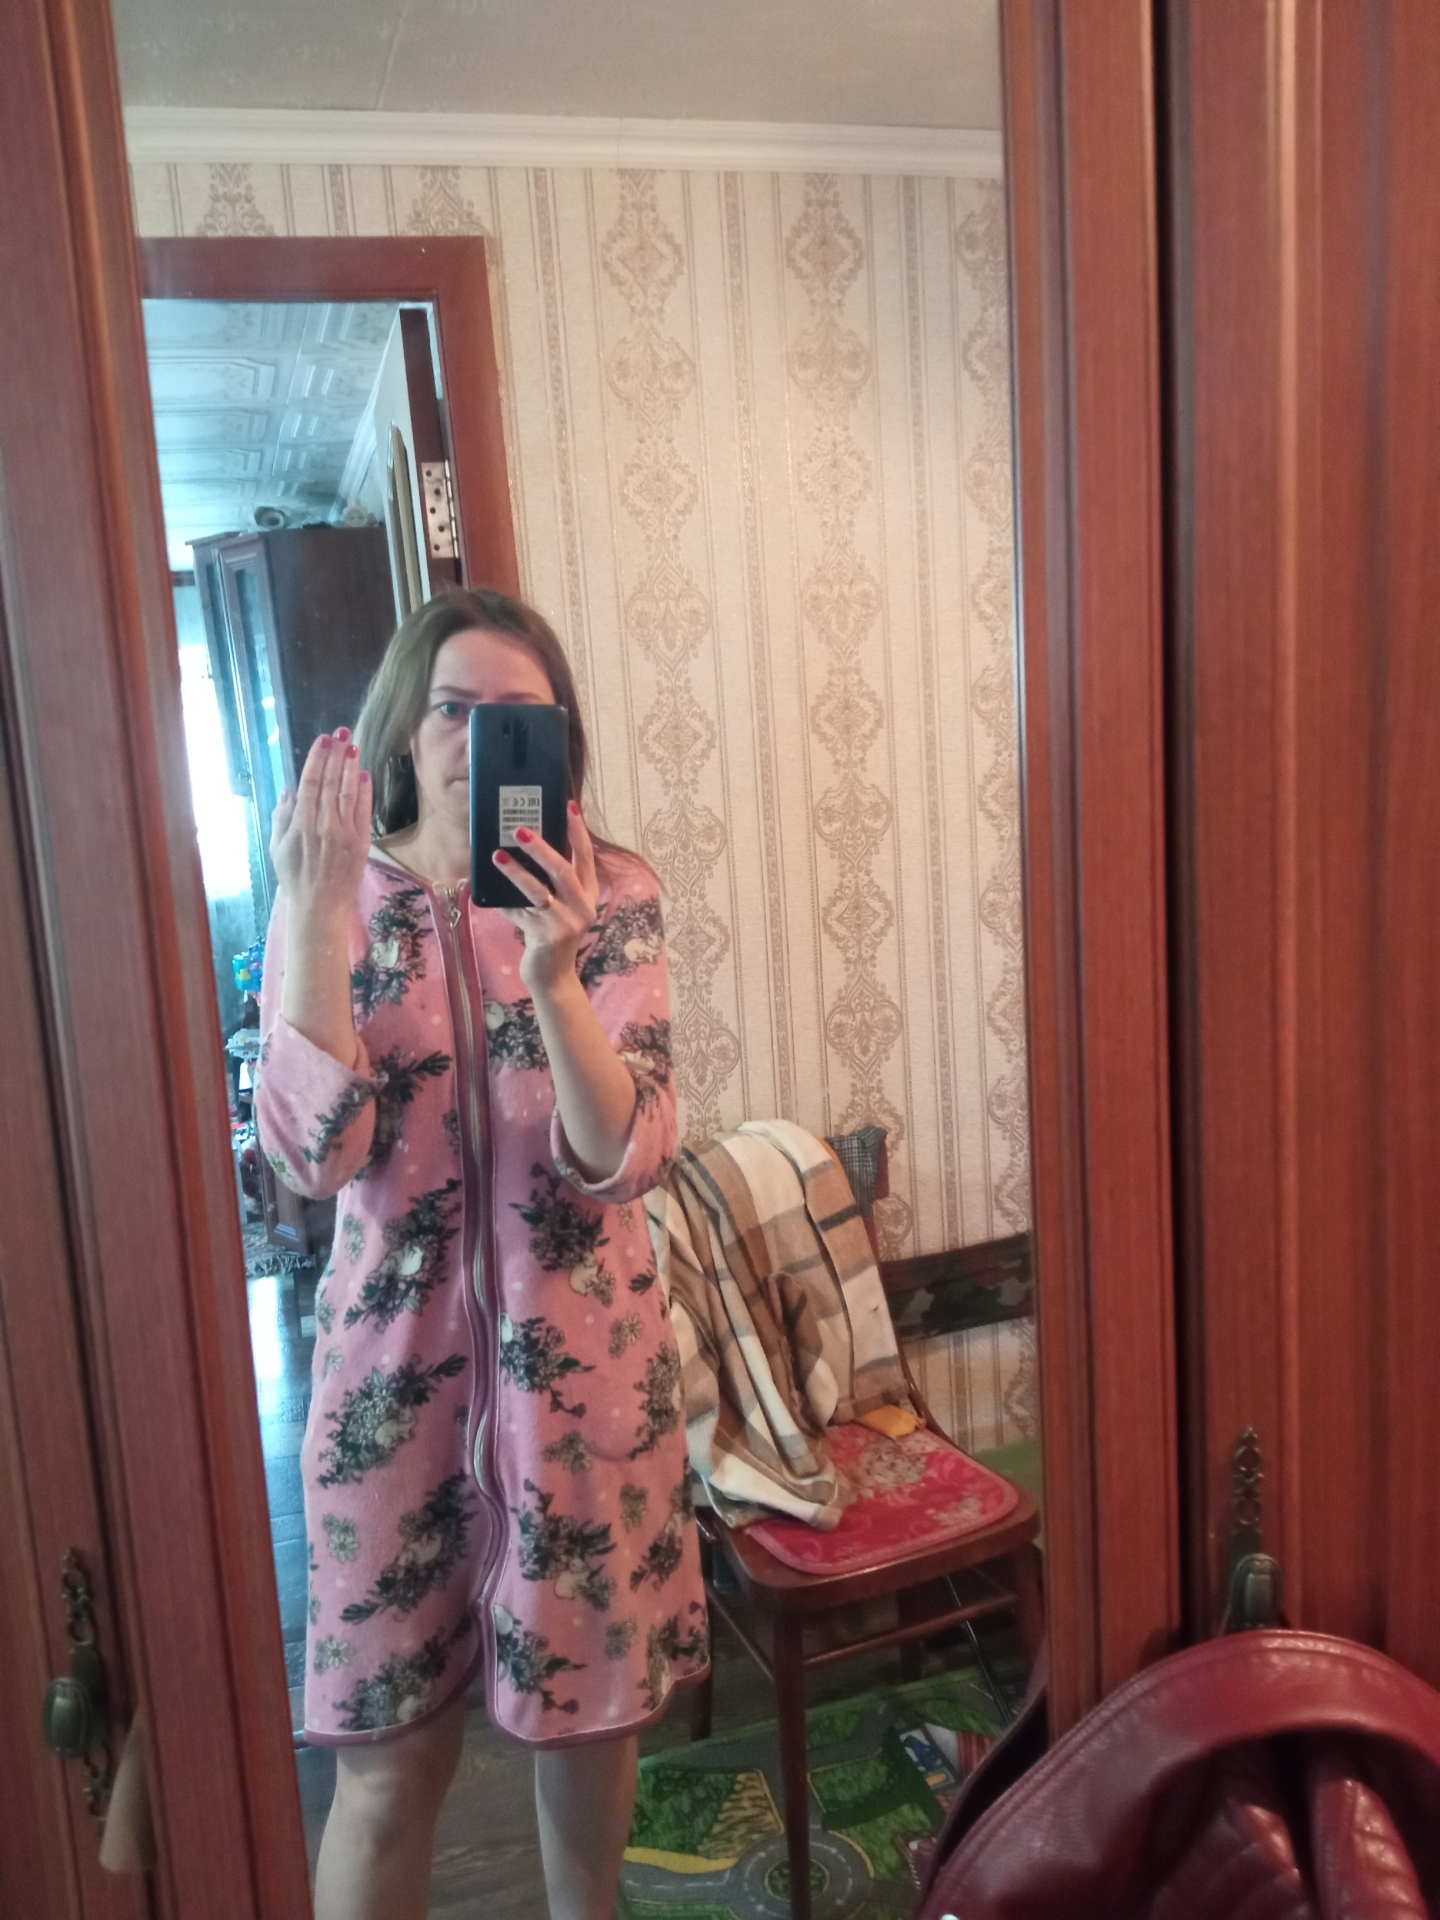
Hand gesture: stop_inverted